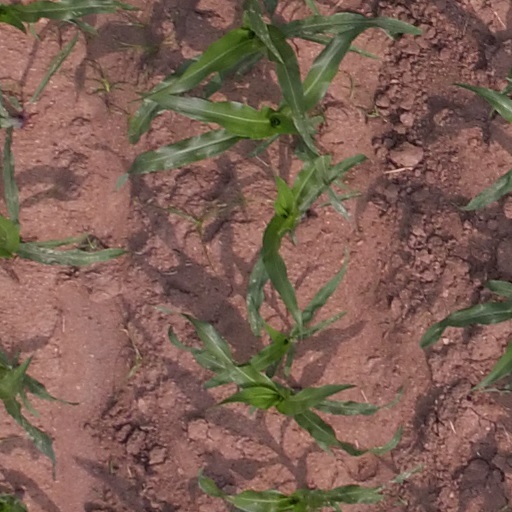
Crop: maize; corn